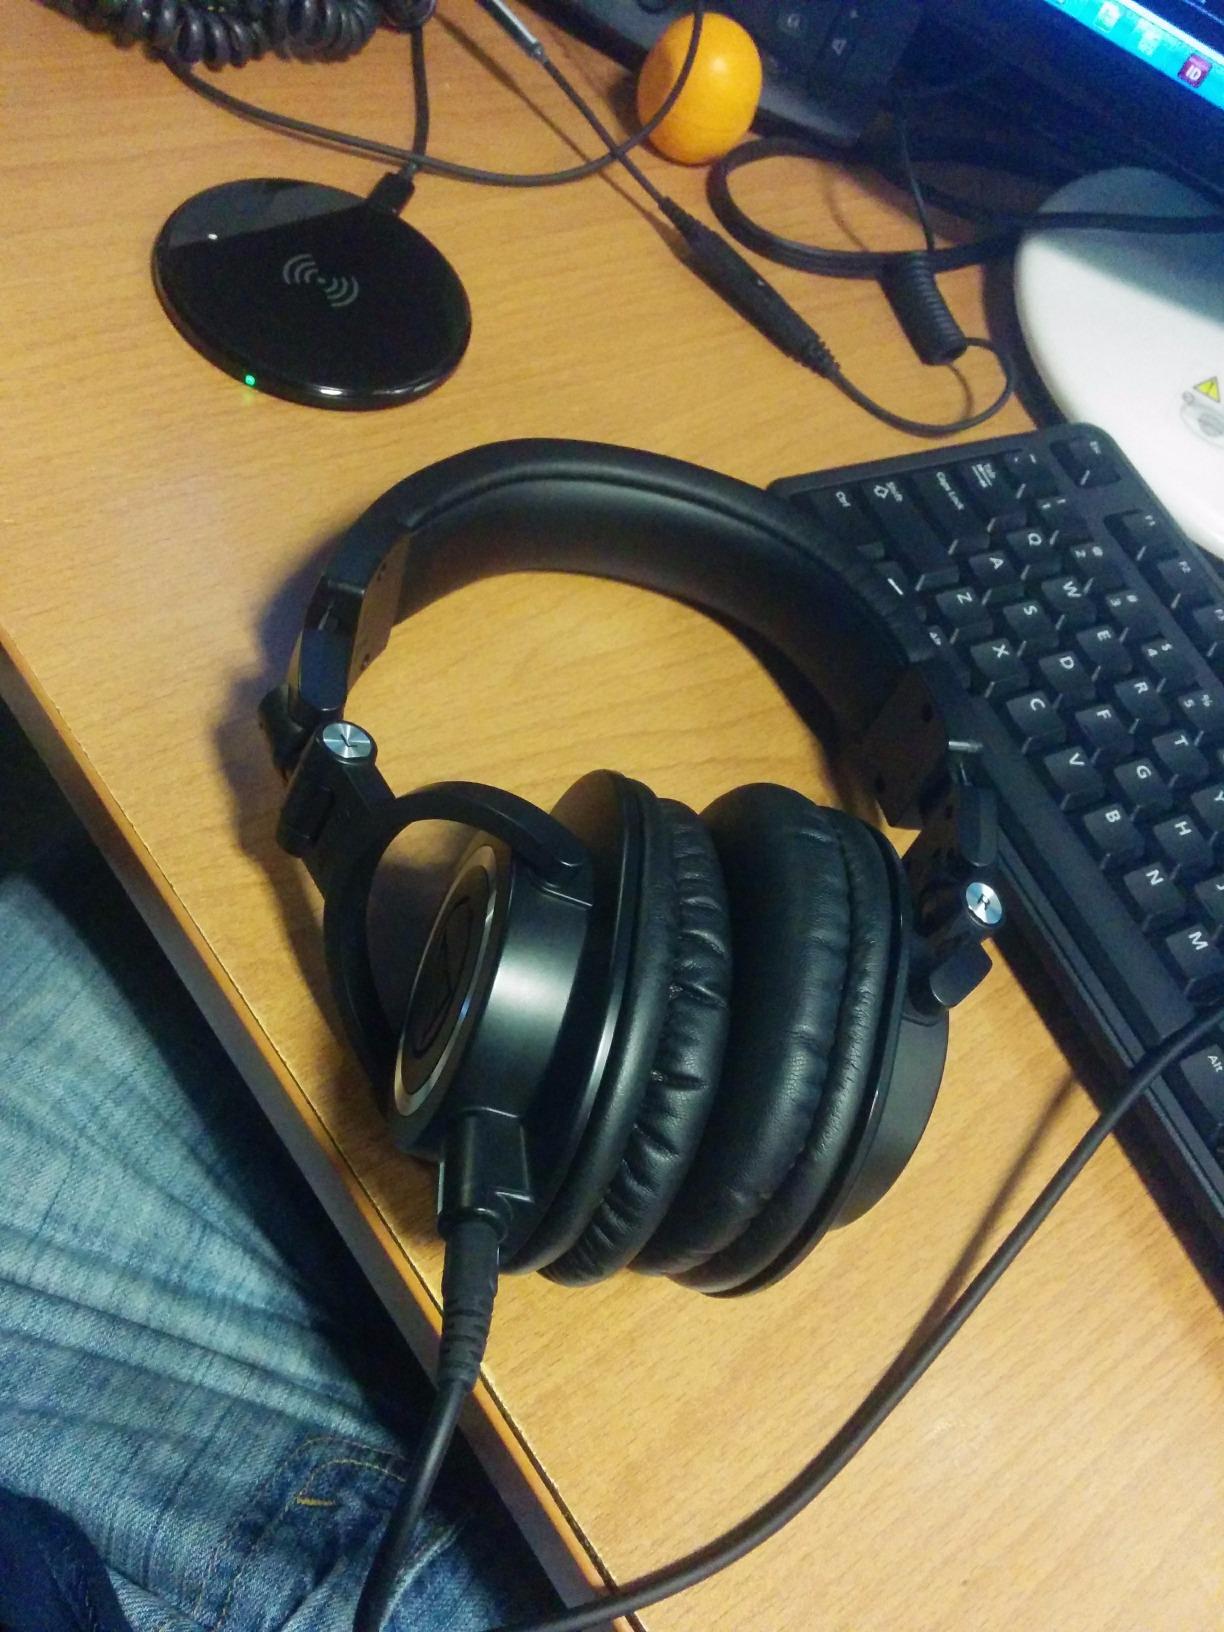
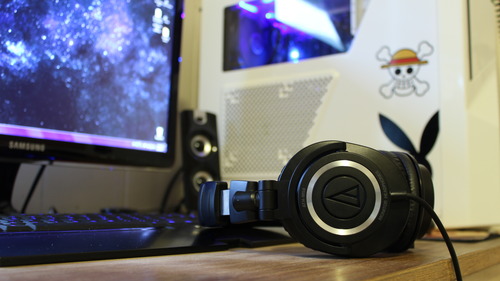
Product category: headphones
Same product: no